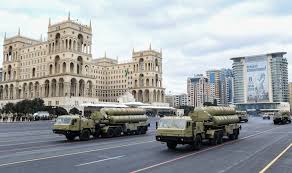
Label: Air Defense